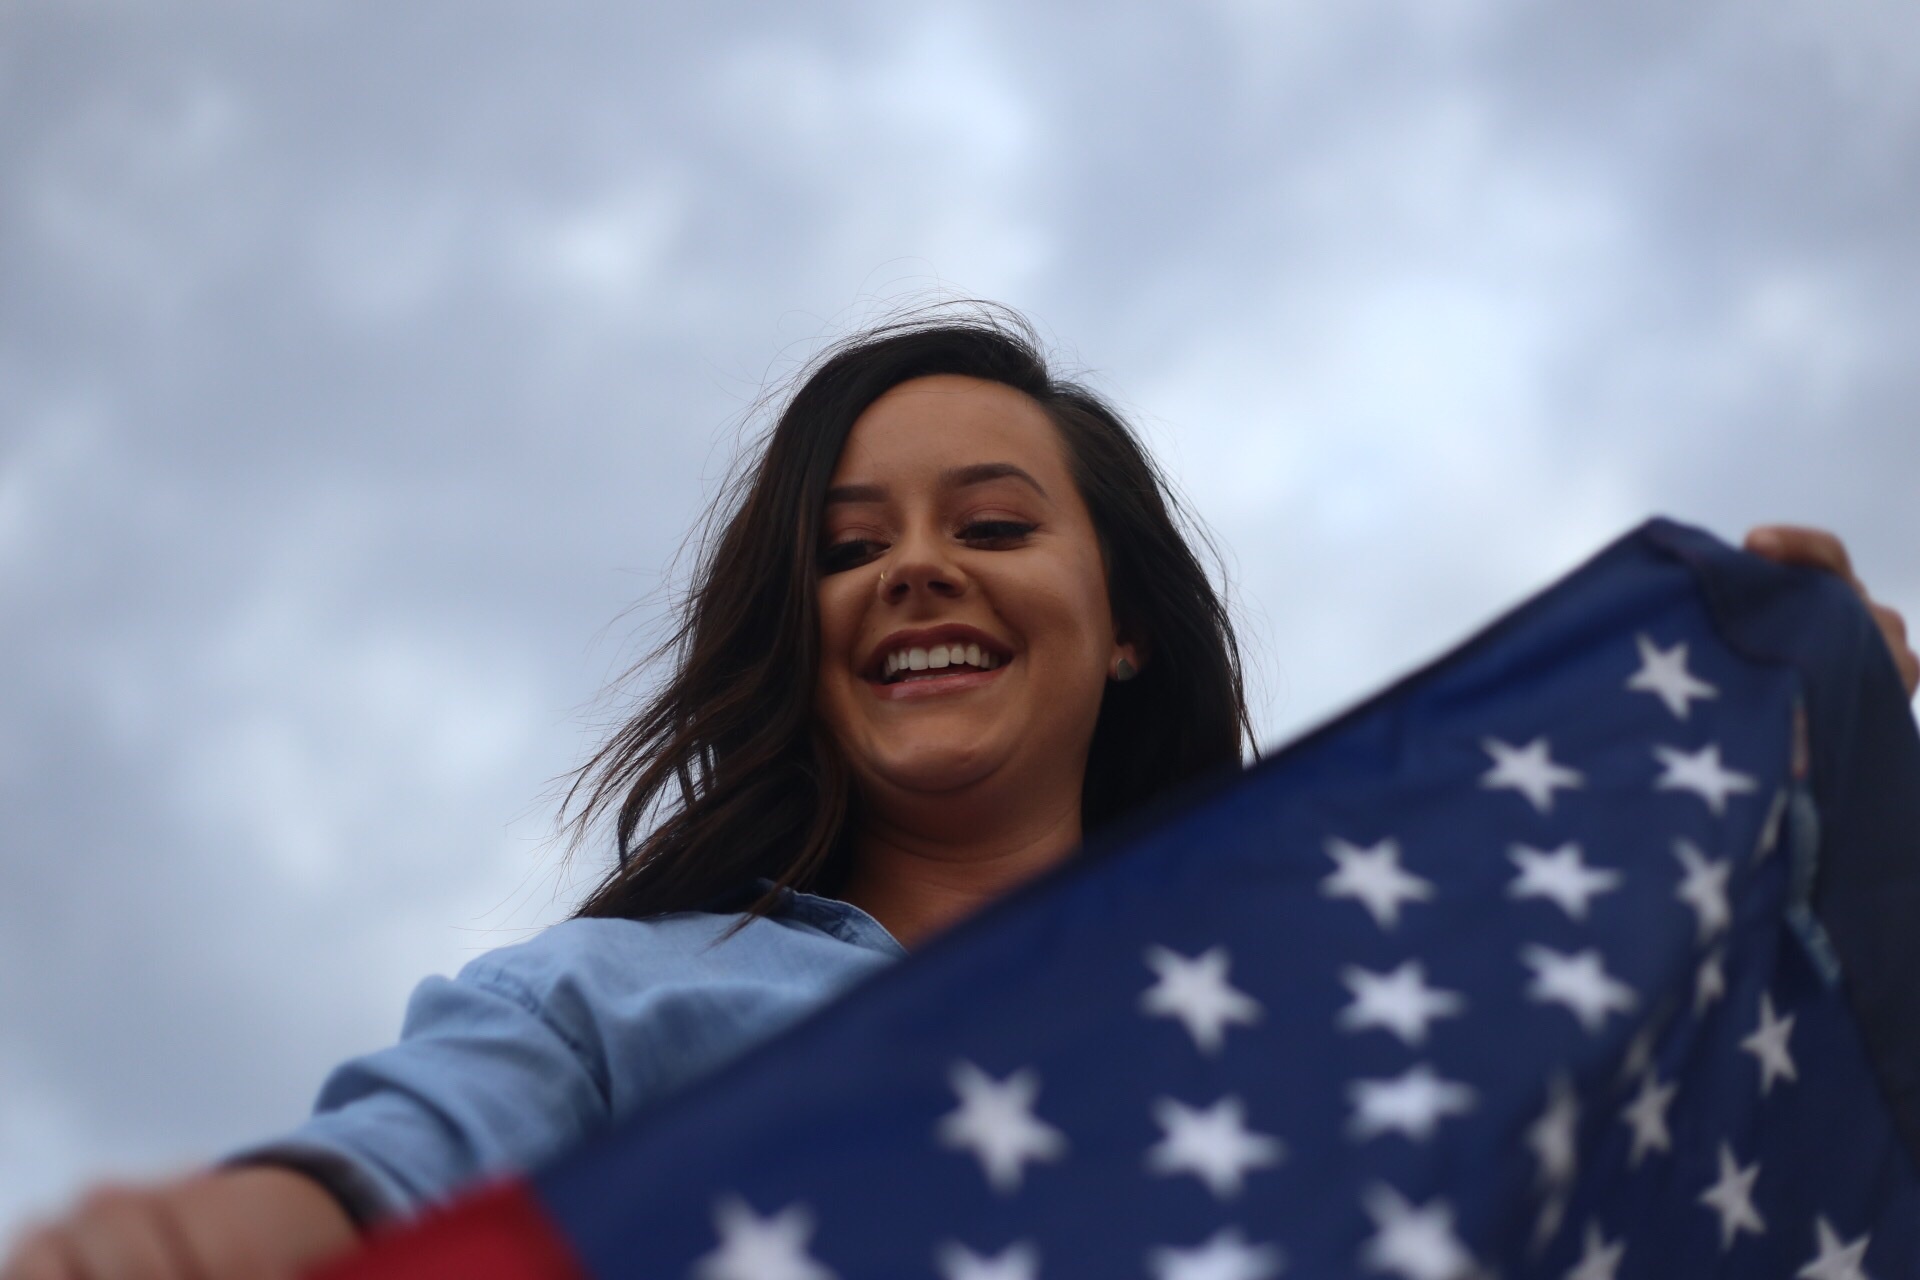
person, people, girl, hair, blue, facial expression, smile, emotion, interaction